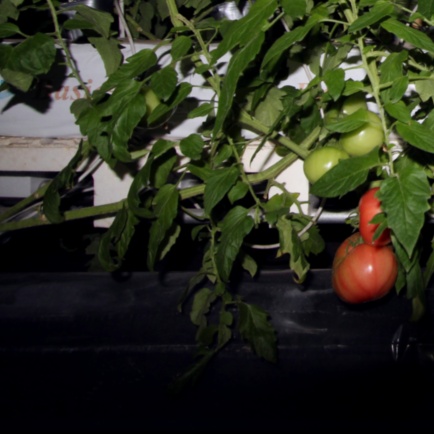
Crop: tomato